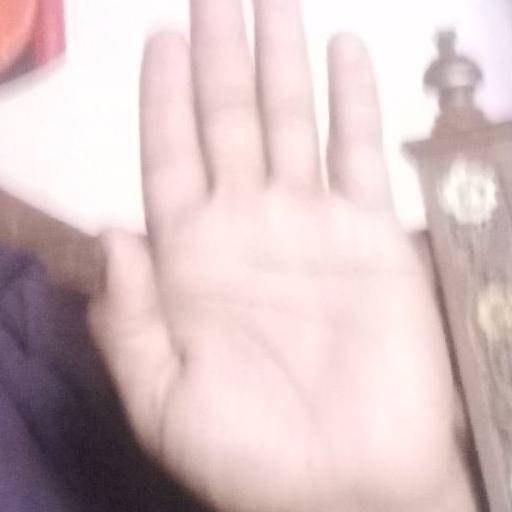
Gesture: stop